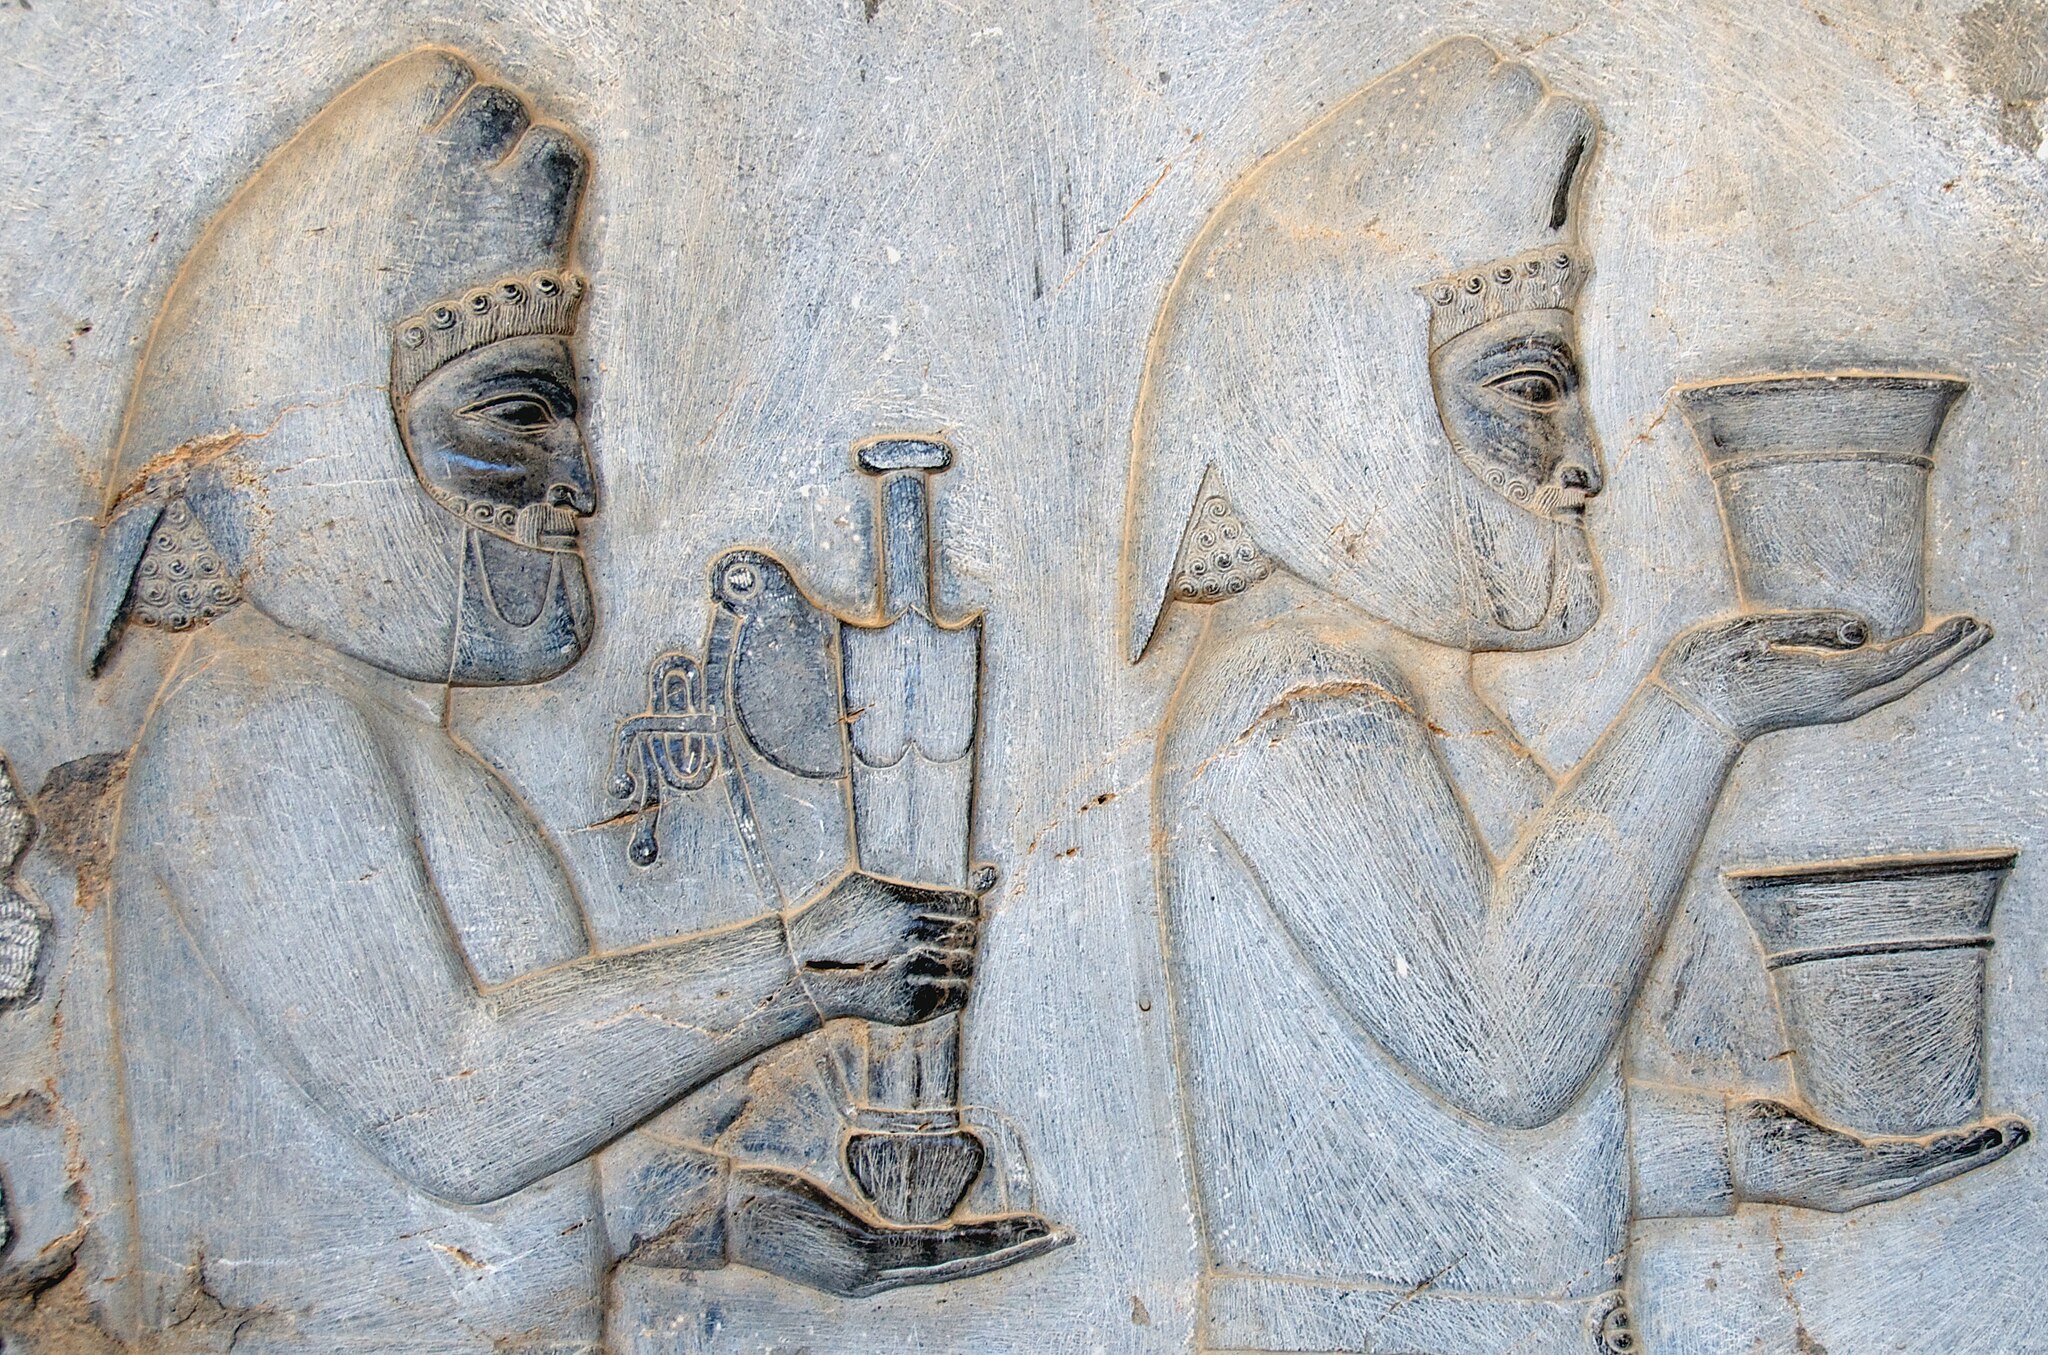
Title: Closeup -21- Tribute Bearers on the Apadana Staircase (Best Viewed Size "Large") (4689519730)
Description: According to the Lonely Planet guide to Iran, "Most impressive of all, however, and among the most impressive historical sights in all of Iran, are the bas-reliefs of the Apadana Staircase on the eastern wall [of the Apadana Palace]." "The panels at the southern end [of the Apadana Staircase] are the most interesting, showing 23 delegations bringing their tributes to the Achaemenid king." "This rich record of the nations of the time ranges from the Ethiopians in the bottom left center, through a climbing pantheon of, among other peoples, Arabs, Thracians, Indians, Parthians and Cappadocians, up to the Elamites and Medians at the top right." Persepolis, Iran
Date: 2010-04-19 11:10
Categories: Flickr images reviewed by FlickreviewR 2, 2010 in Persepolis, Files from A.Davey Flickr stream, Median delegation, Apadana